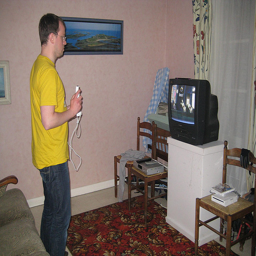
A man plays a Wii game by himself
A man in a yellow shirt standing in front of a TV.
The man in the yellow shirt is playing a video game.
a person standing in a living room playing nintendo wii
A young man playing videogames with a Wii controller in a living room.